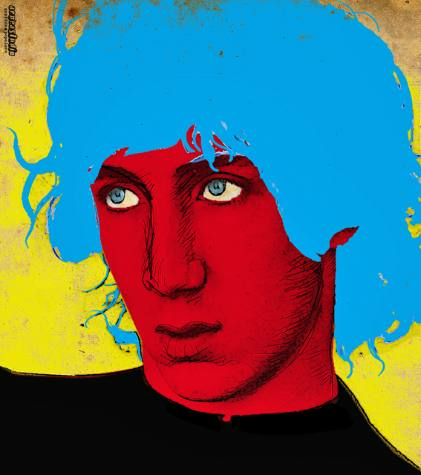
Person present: No